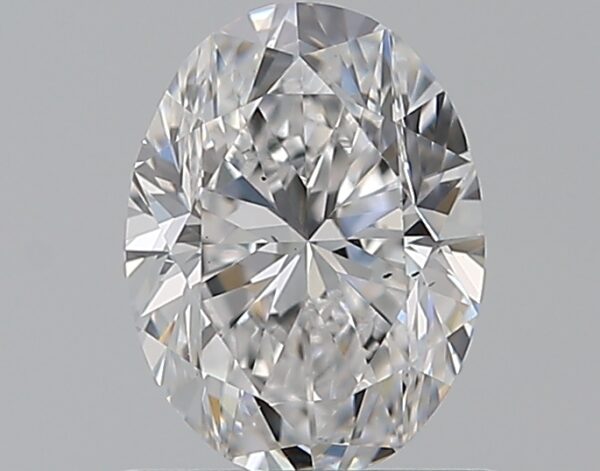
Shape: oval
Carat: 0.8
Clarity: VS2
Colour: D
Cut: GD
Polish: EX
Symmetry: VG
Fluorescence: N
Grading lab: GIA
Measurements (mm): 6.69 x 5 x 3.44